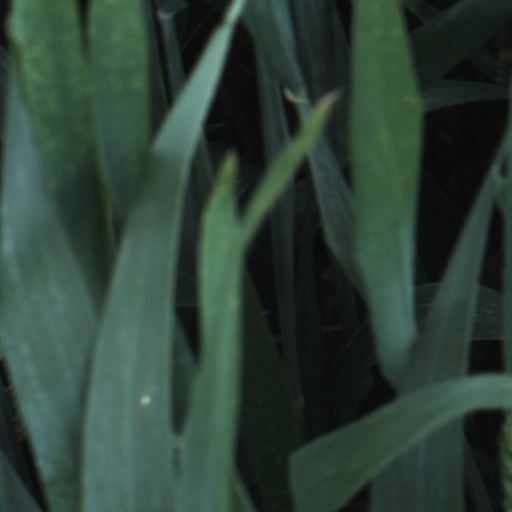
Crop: wheat